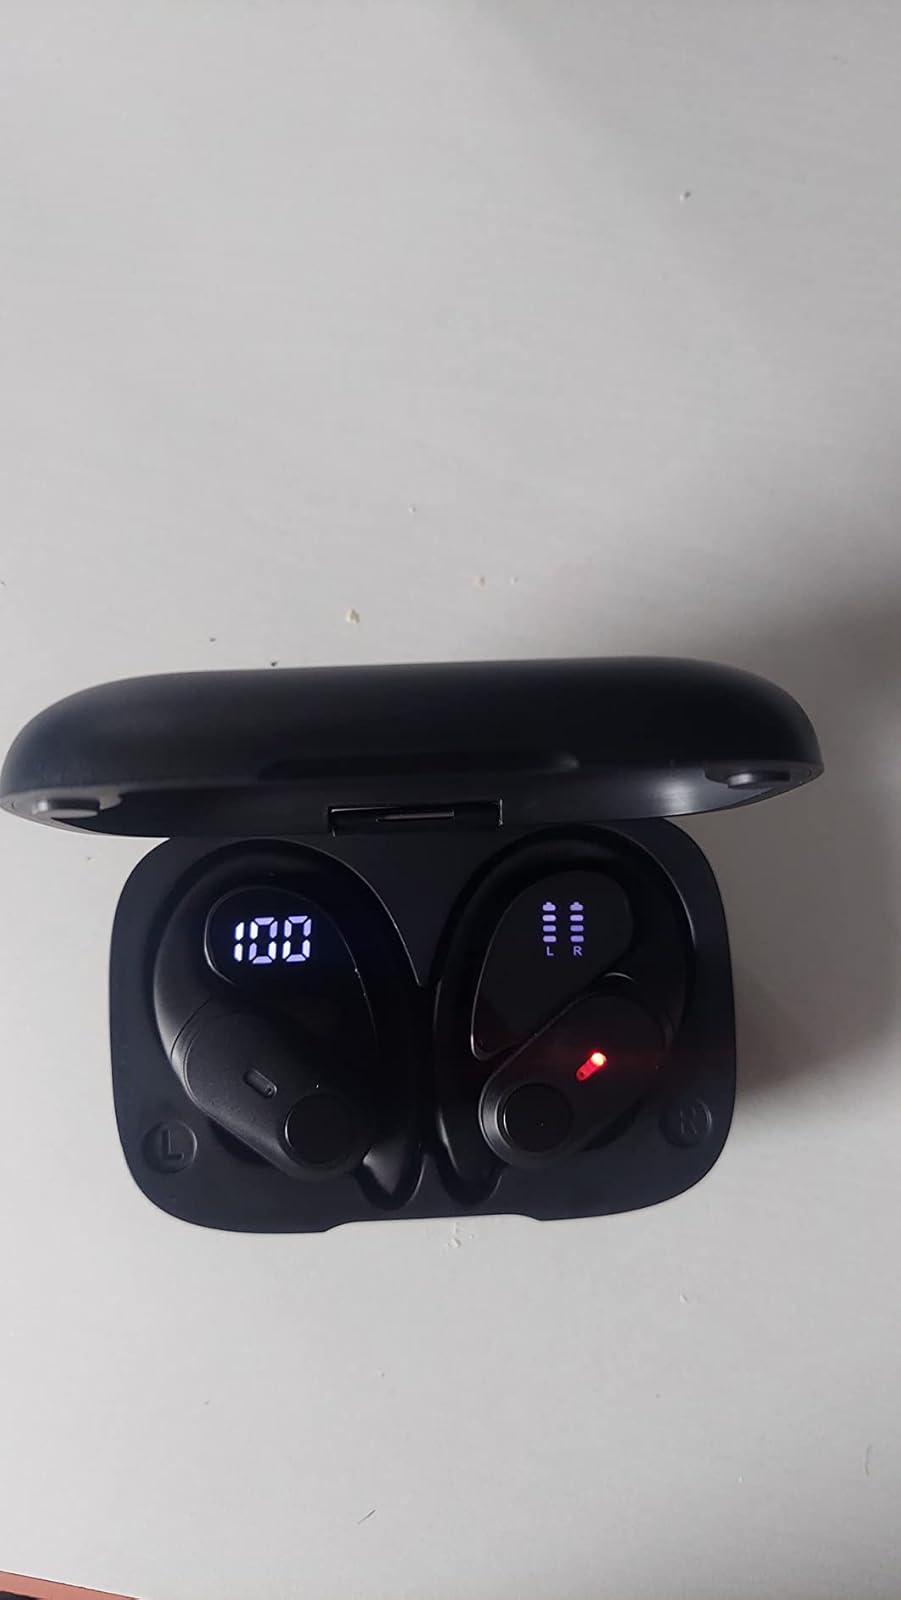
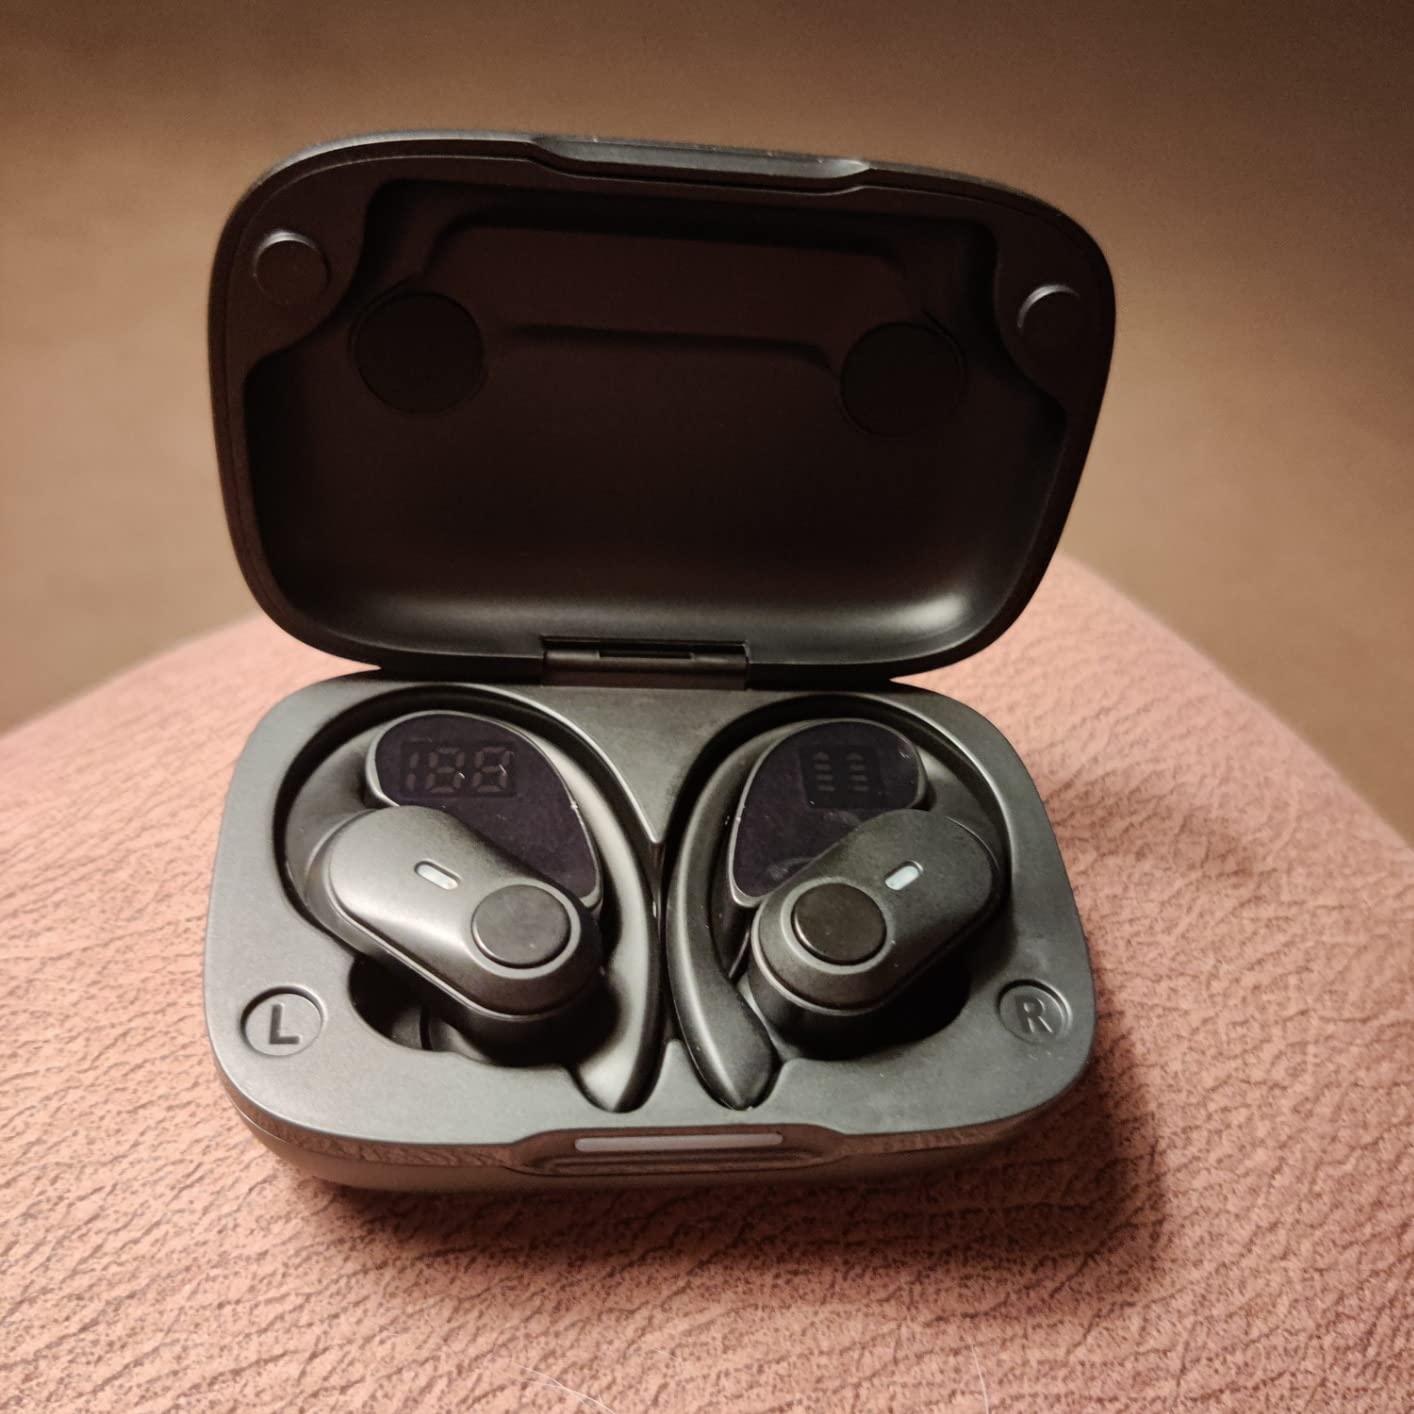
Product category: earbuds
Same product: yes